Siege of Maastricht (1579)

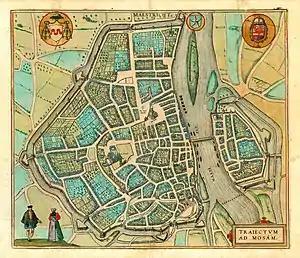
Map of Maastricht in the "Civitates Orbis Terrarum" by Frans Hogenberg and Georg Braun, 1575.

The new governor, John of Austria, illegitimate half-brother to Philip, signed the so-called Perpetual Edict on 12 February 1577, ordering the Spanish troops to leave the Netherlands for Italy in exchange for the States General agreeing to recognize him as governor and to maintain the Catholic religion. The Spanish abandoned the country on 20 March 1577, but the reconciliation proved fruitless, as the provinces of Holland and Zeeland were not willing to return to the Royal obedience without the toleration of the Protestant cult. Orange, as stadtholder of the two provinces, refused to accept John as governor and to participate in the States General summoned by the latter. As Orange's influence was growing, John left Brussels for the safer Namur and recalled the Spanish troops. Aarschot, the most influential Southern noblemen, invited Archduke Matthias, future Holy Roman Emperor, to take John's position, which the States declared vacant. When he arrived on 30 October 1577, Orange, thanks to this popularity, had replaced Aarschot as the leading political figure, and Matthias had to content himself to be a figurehead. On 31 January 1578, the Spanish army routed the States General's force at the Battle of Gembloux and took Leuven on 13 February 1578, forcing Orange and Matthias to abandon the now unsecure Brussels for Antwerp. New prospects opened for Philip II, as the largest silver convoy up to the point had reached Seville in August 1577.